Breathe (2017 film)

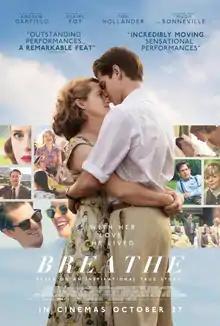
British theatrical release poster

Breathe is a 2017 biographical drama film directed by Andy Serkis in his directorial debut, from a screenplay by William Nicholson. It is based on the true story of Robin Cavendish, who became paralysed from the neck down by polio at the age of 28. The film stars Andrew Garfield, Claire Foy, Hugh Bonneville, Tom Hollander, Ed Speleers and Dean-Charles Chapman.